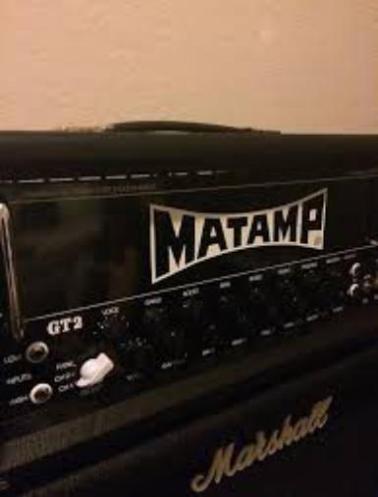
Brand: matamp
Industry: Others